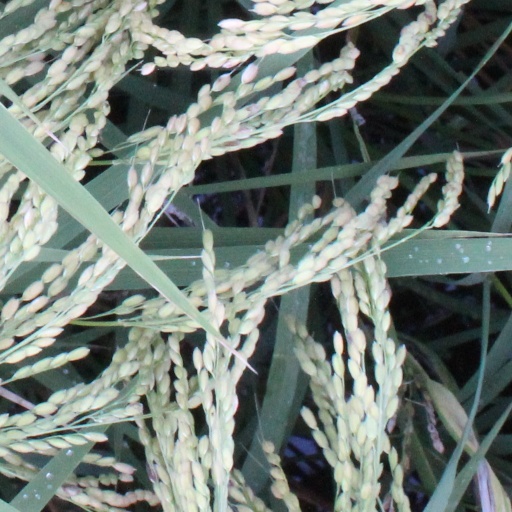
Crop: rice